Luke 3

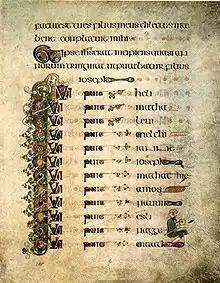
A part of Luke's genealogy of Jesus (Luke 3:23–26), from the Book of Kells, transcribed by Celtic monks 800

Luke then tells us (verse 21) that Jesus was one of the many who were baptised by John. Meyer reads the text as meaning that whilst the assembled people were being baptised, Jesus was also baptised. Nicoll argues that use of the aorist "ought to imply that the bulk of the people had already been baptised before Jesus appeared on the scene, i.e., that John's ministry was drawing to its close", cf. the wording of the Good News Translation, "After all the people had been baptized, Jesus also was baptized."